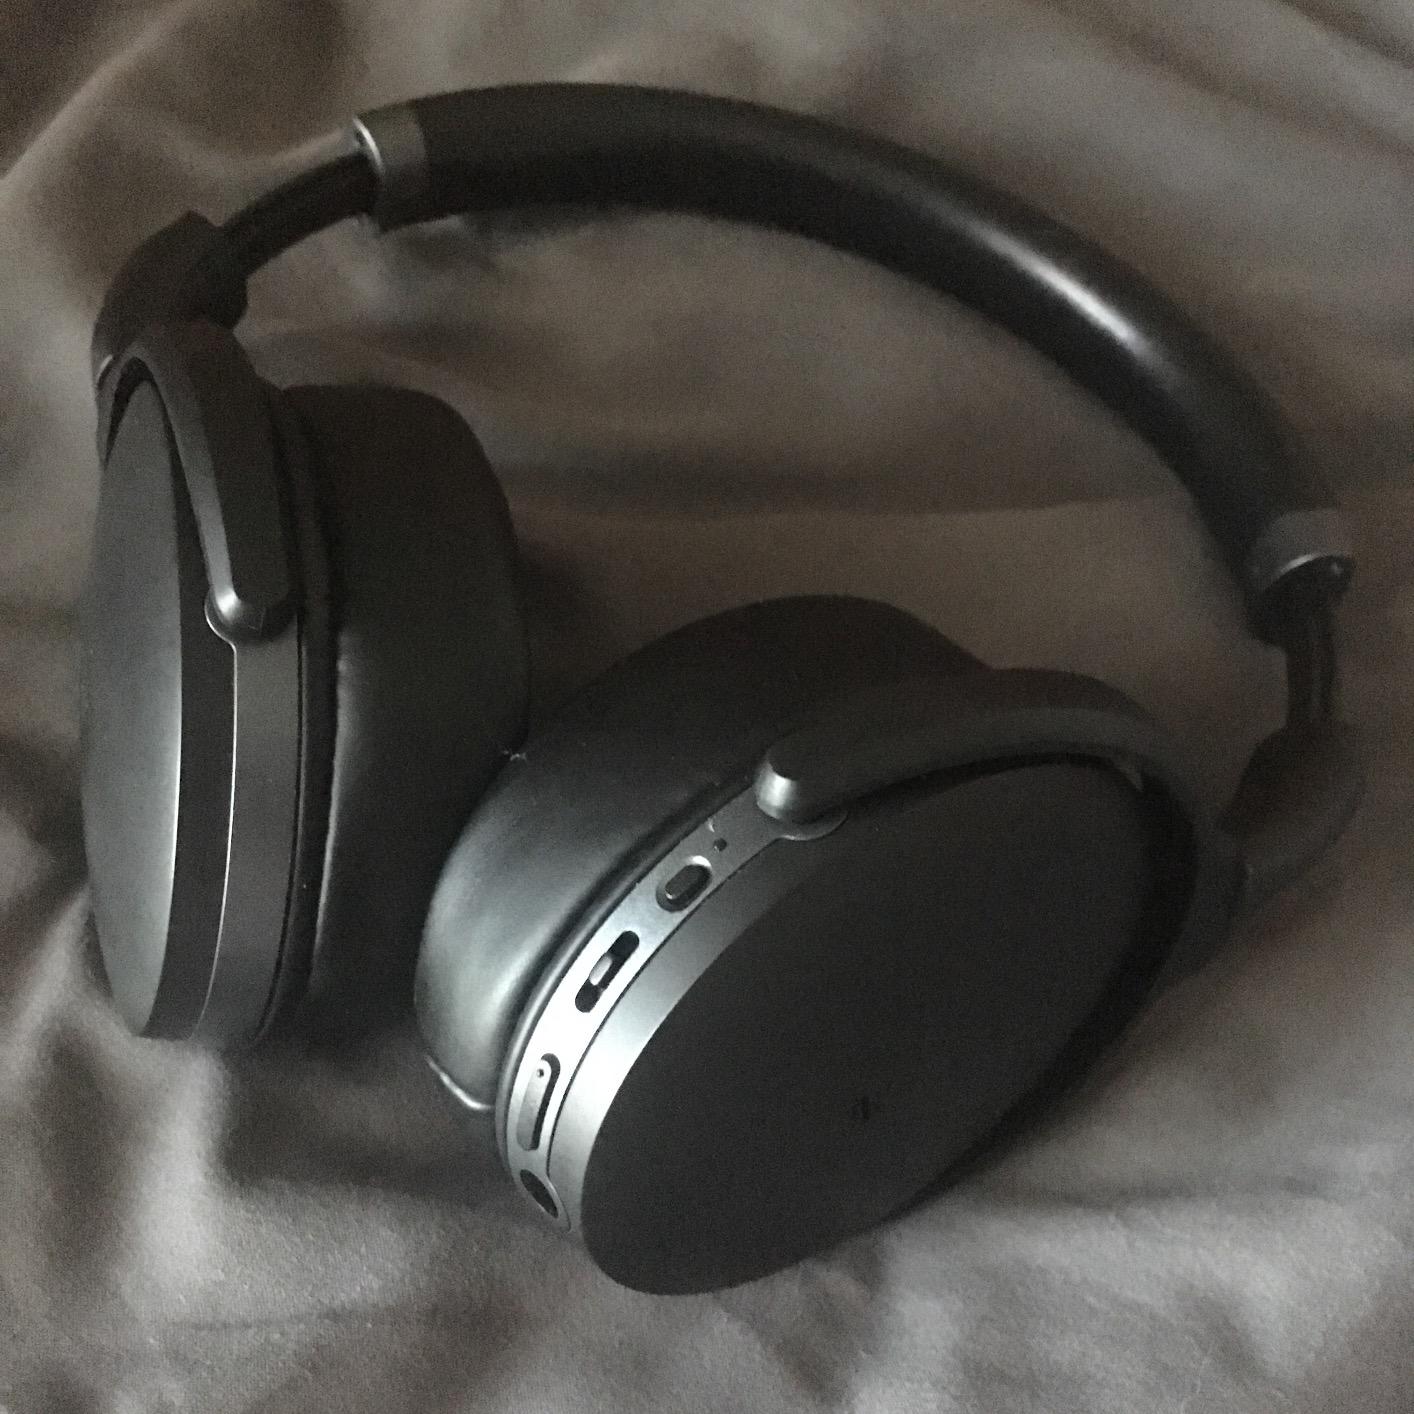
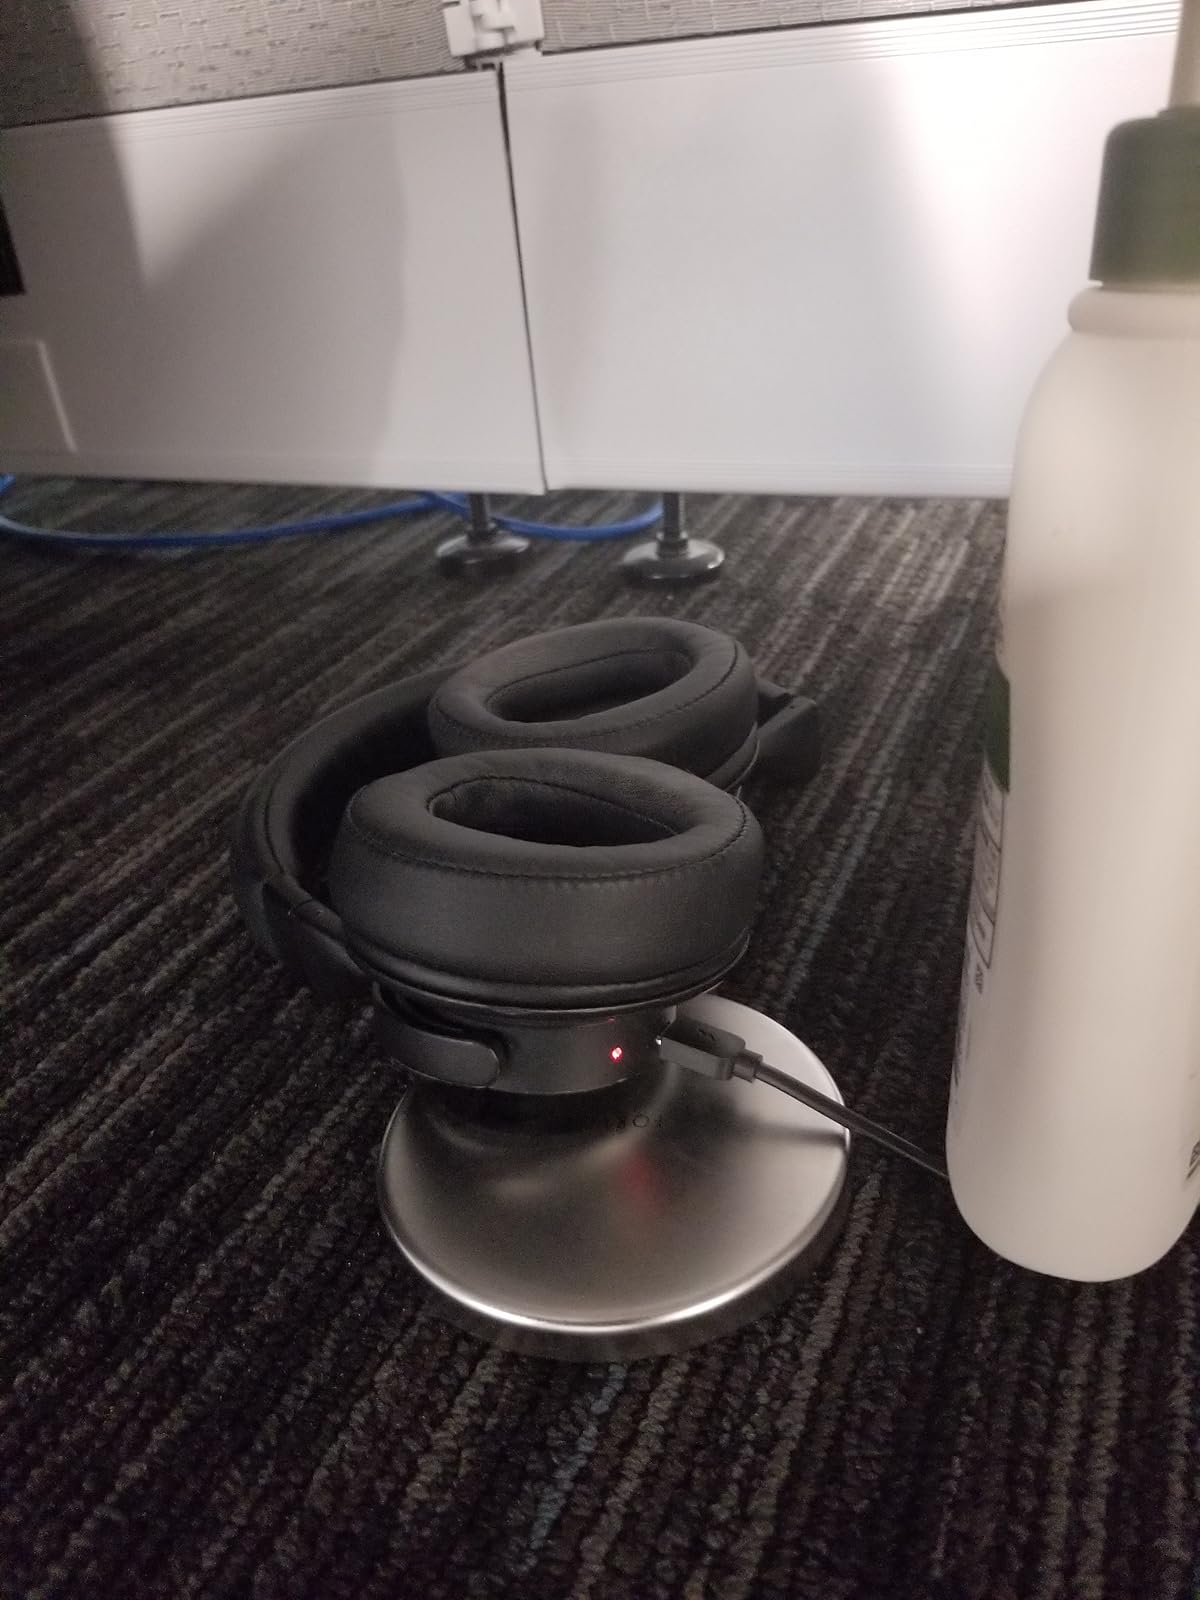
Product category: headphones
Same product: no